Jürgen Grässlin

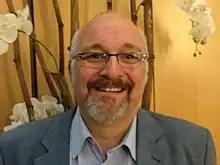
Jürgen Grässlin (2013)

Jürgen Grässlin (born September 18, 1957 in Lörrach) is a German teacher, journalist and peace activist, who rejects the use of violence.